Chichibu Railway 6000 series

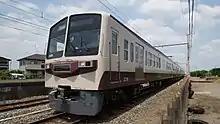
Reliveried set 6003 in June 2017

In October 2014, set 6003 was repainted in a revival beige and brown livery based on that carried by the former 300 series trains.